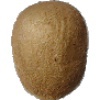
Label: kiwi